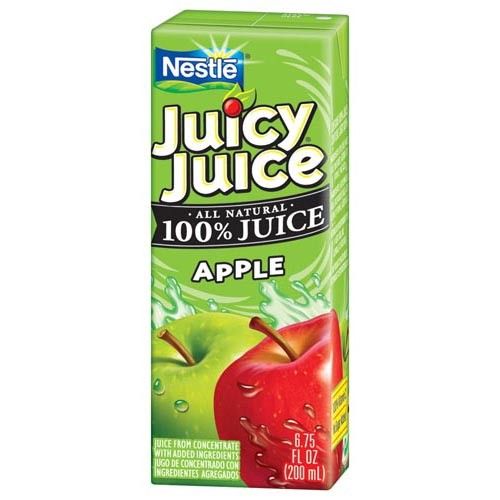
Waste category: cardboard